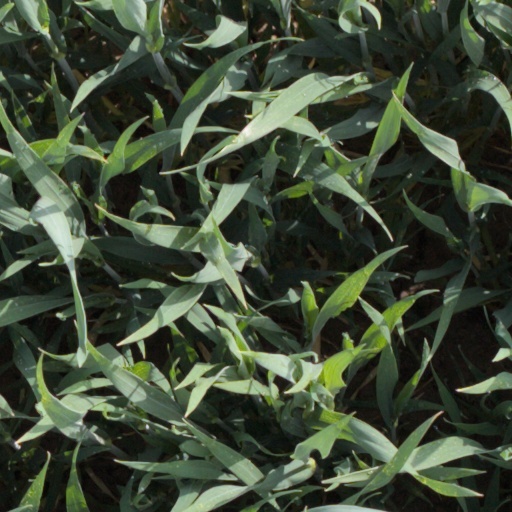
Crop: wheat